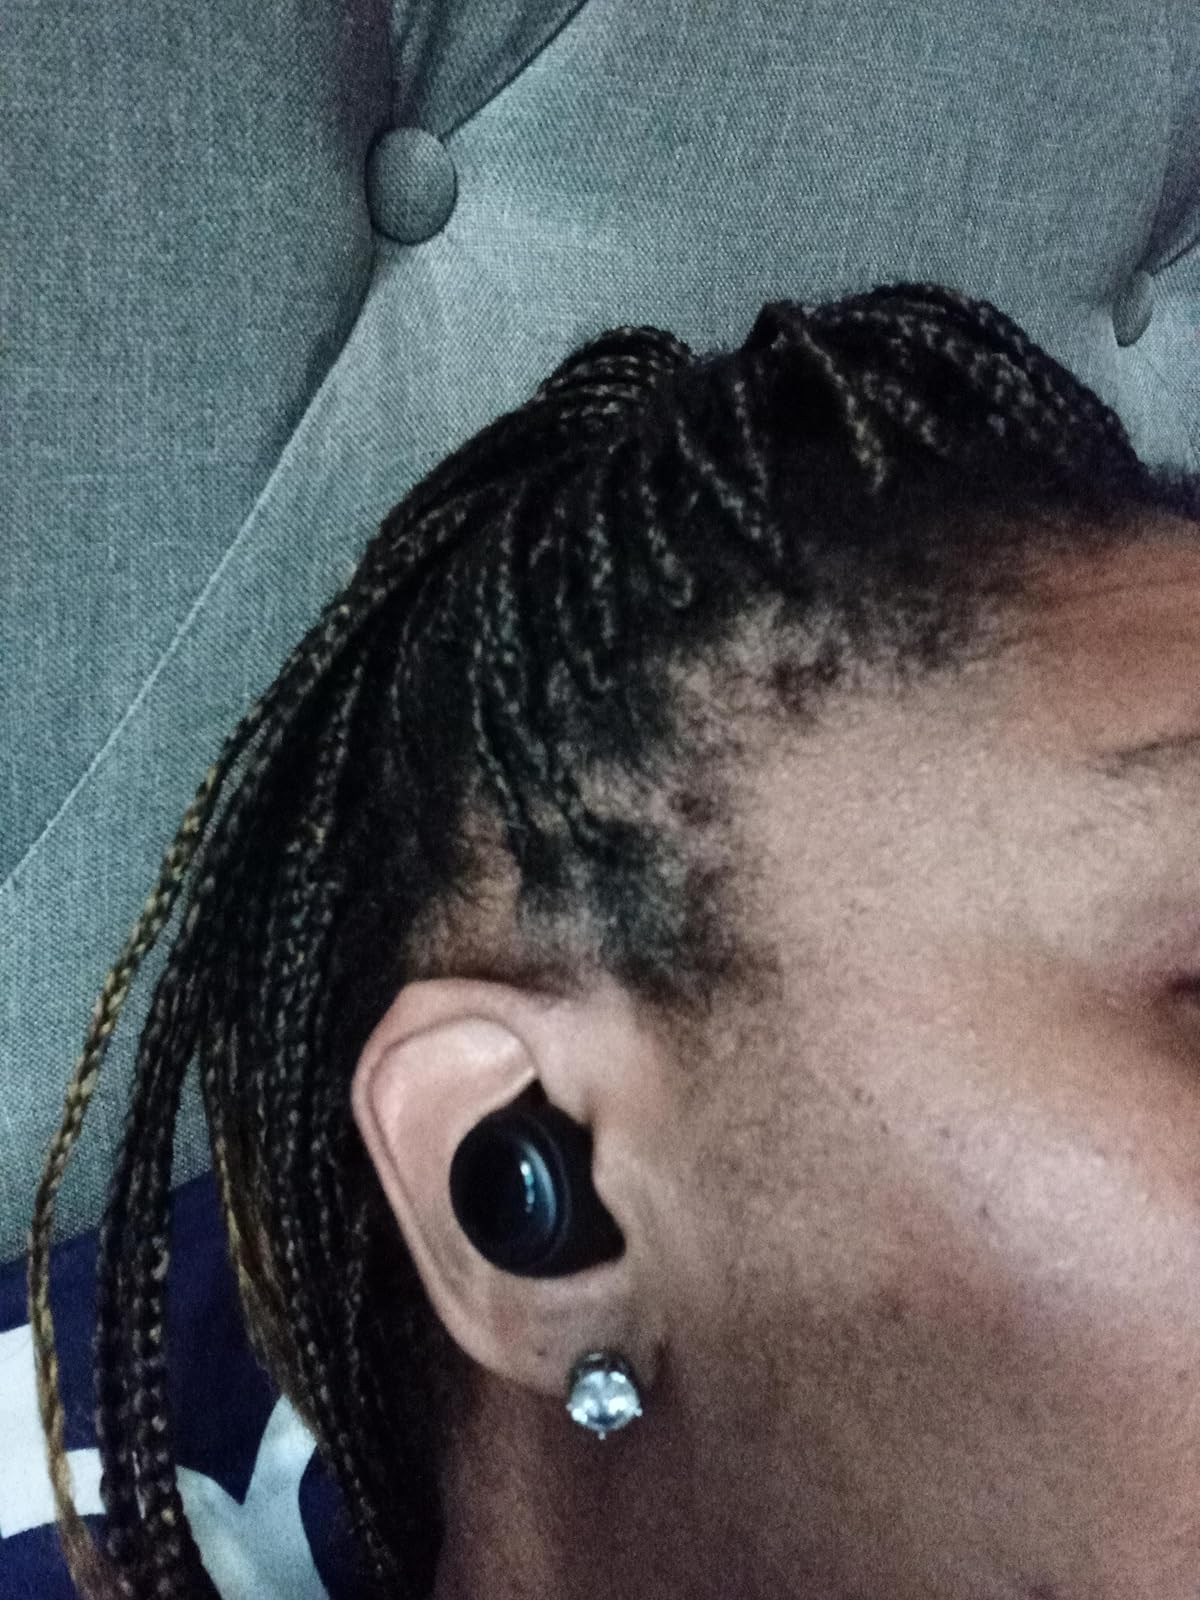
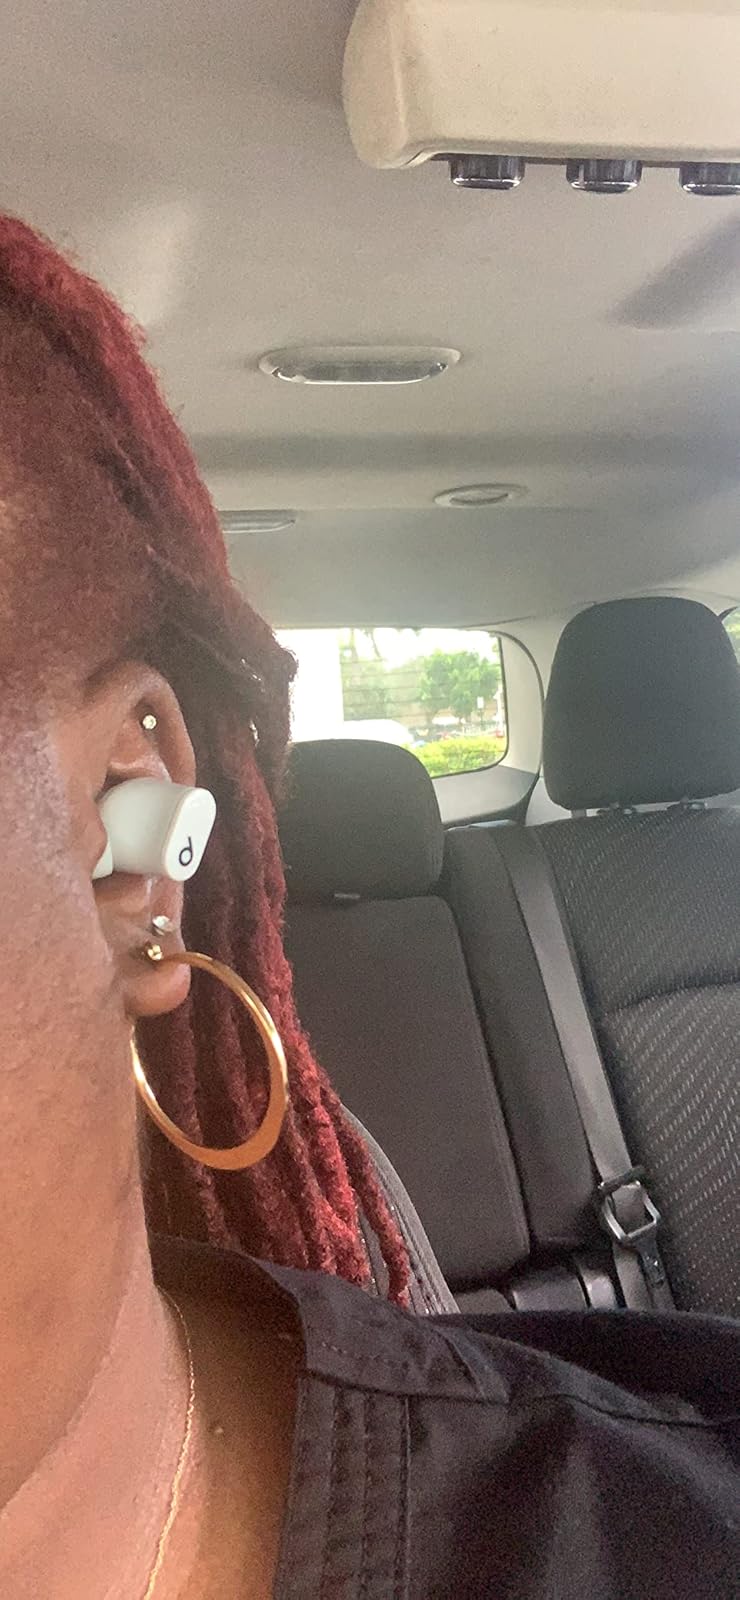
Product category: earbuds
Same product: no